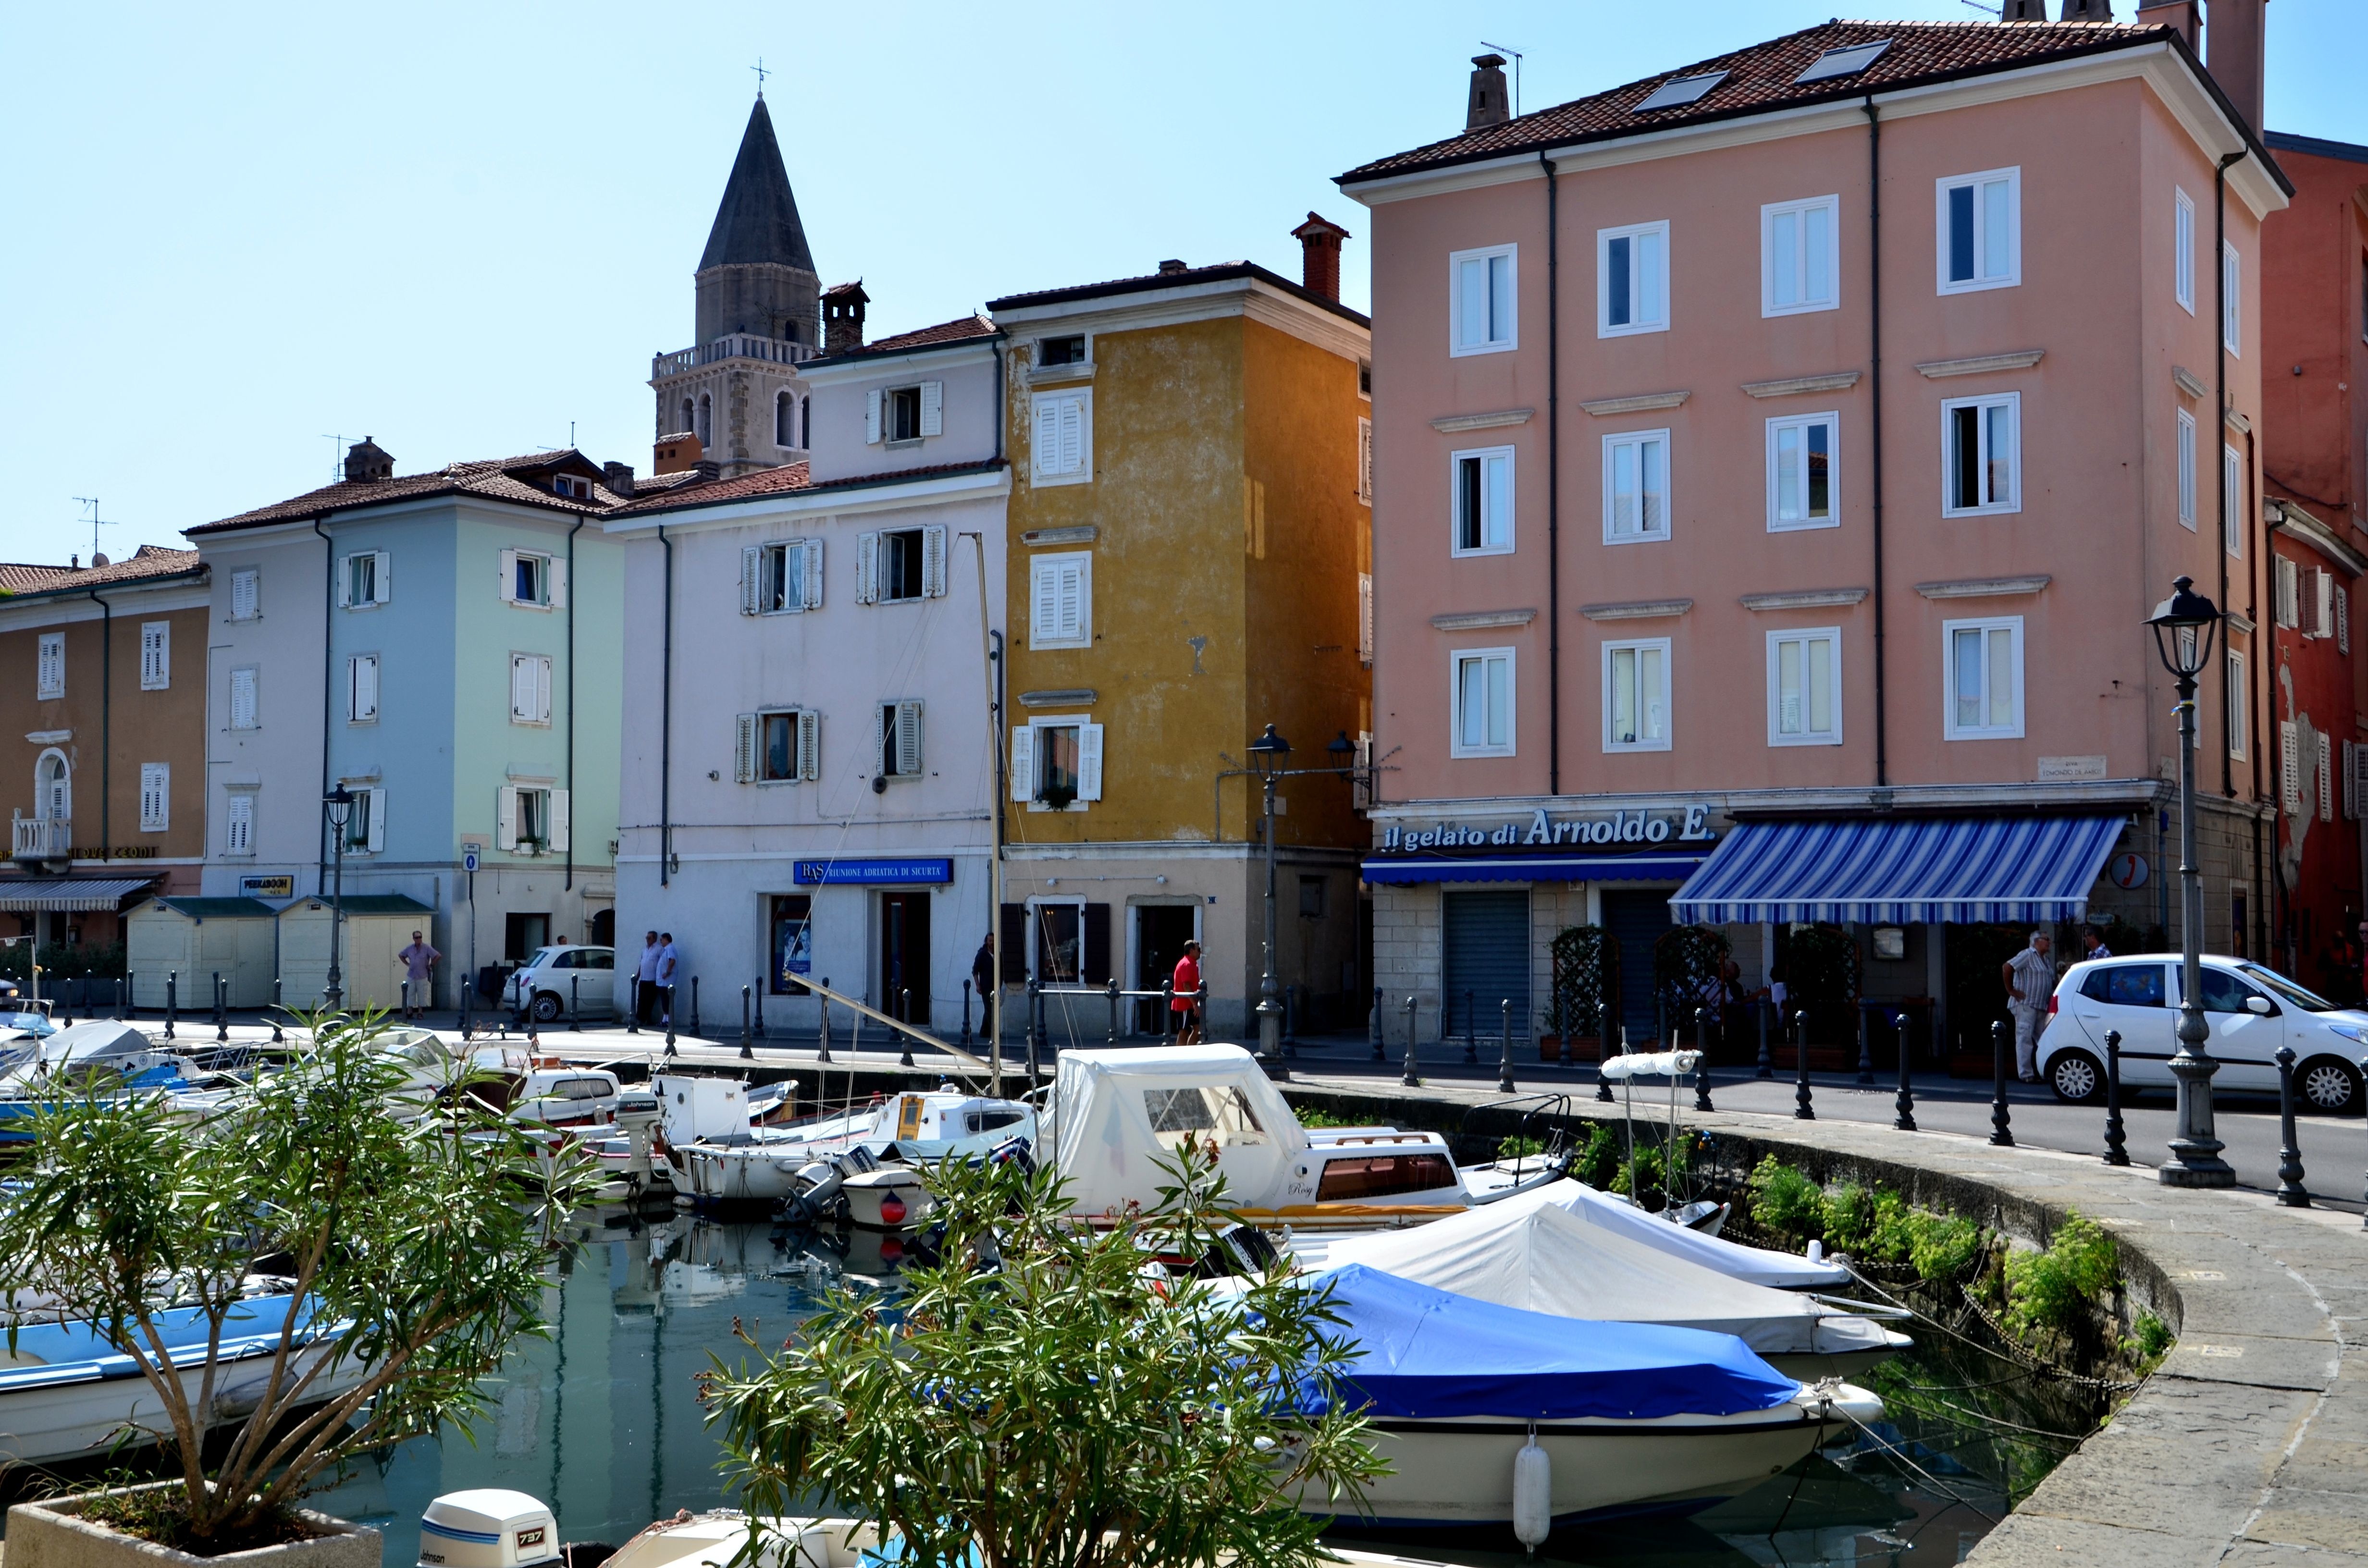
villa, house, town, building, home, plaza, italy, facade, property, port, apartment, waterway, hotel, resort, promenade, estate, condominium, neighbourhood, residential area, muggia